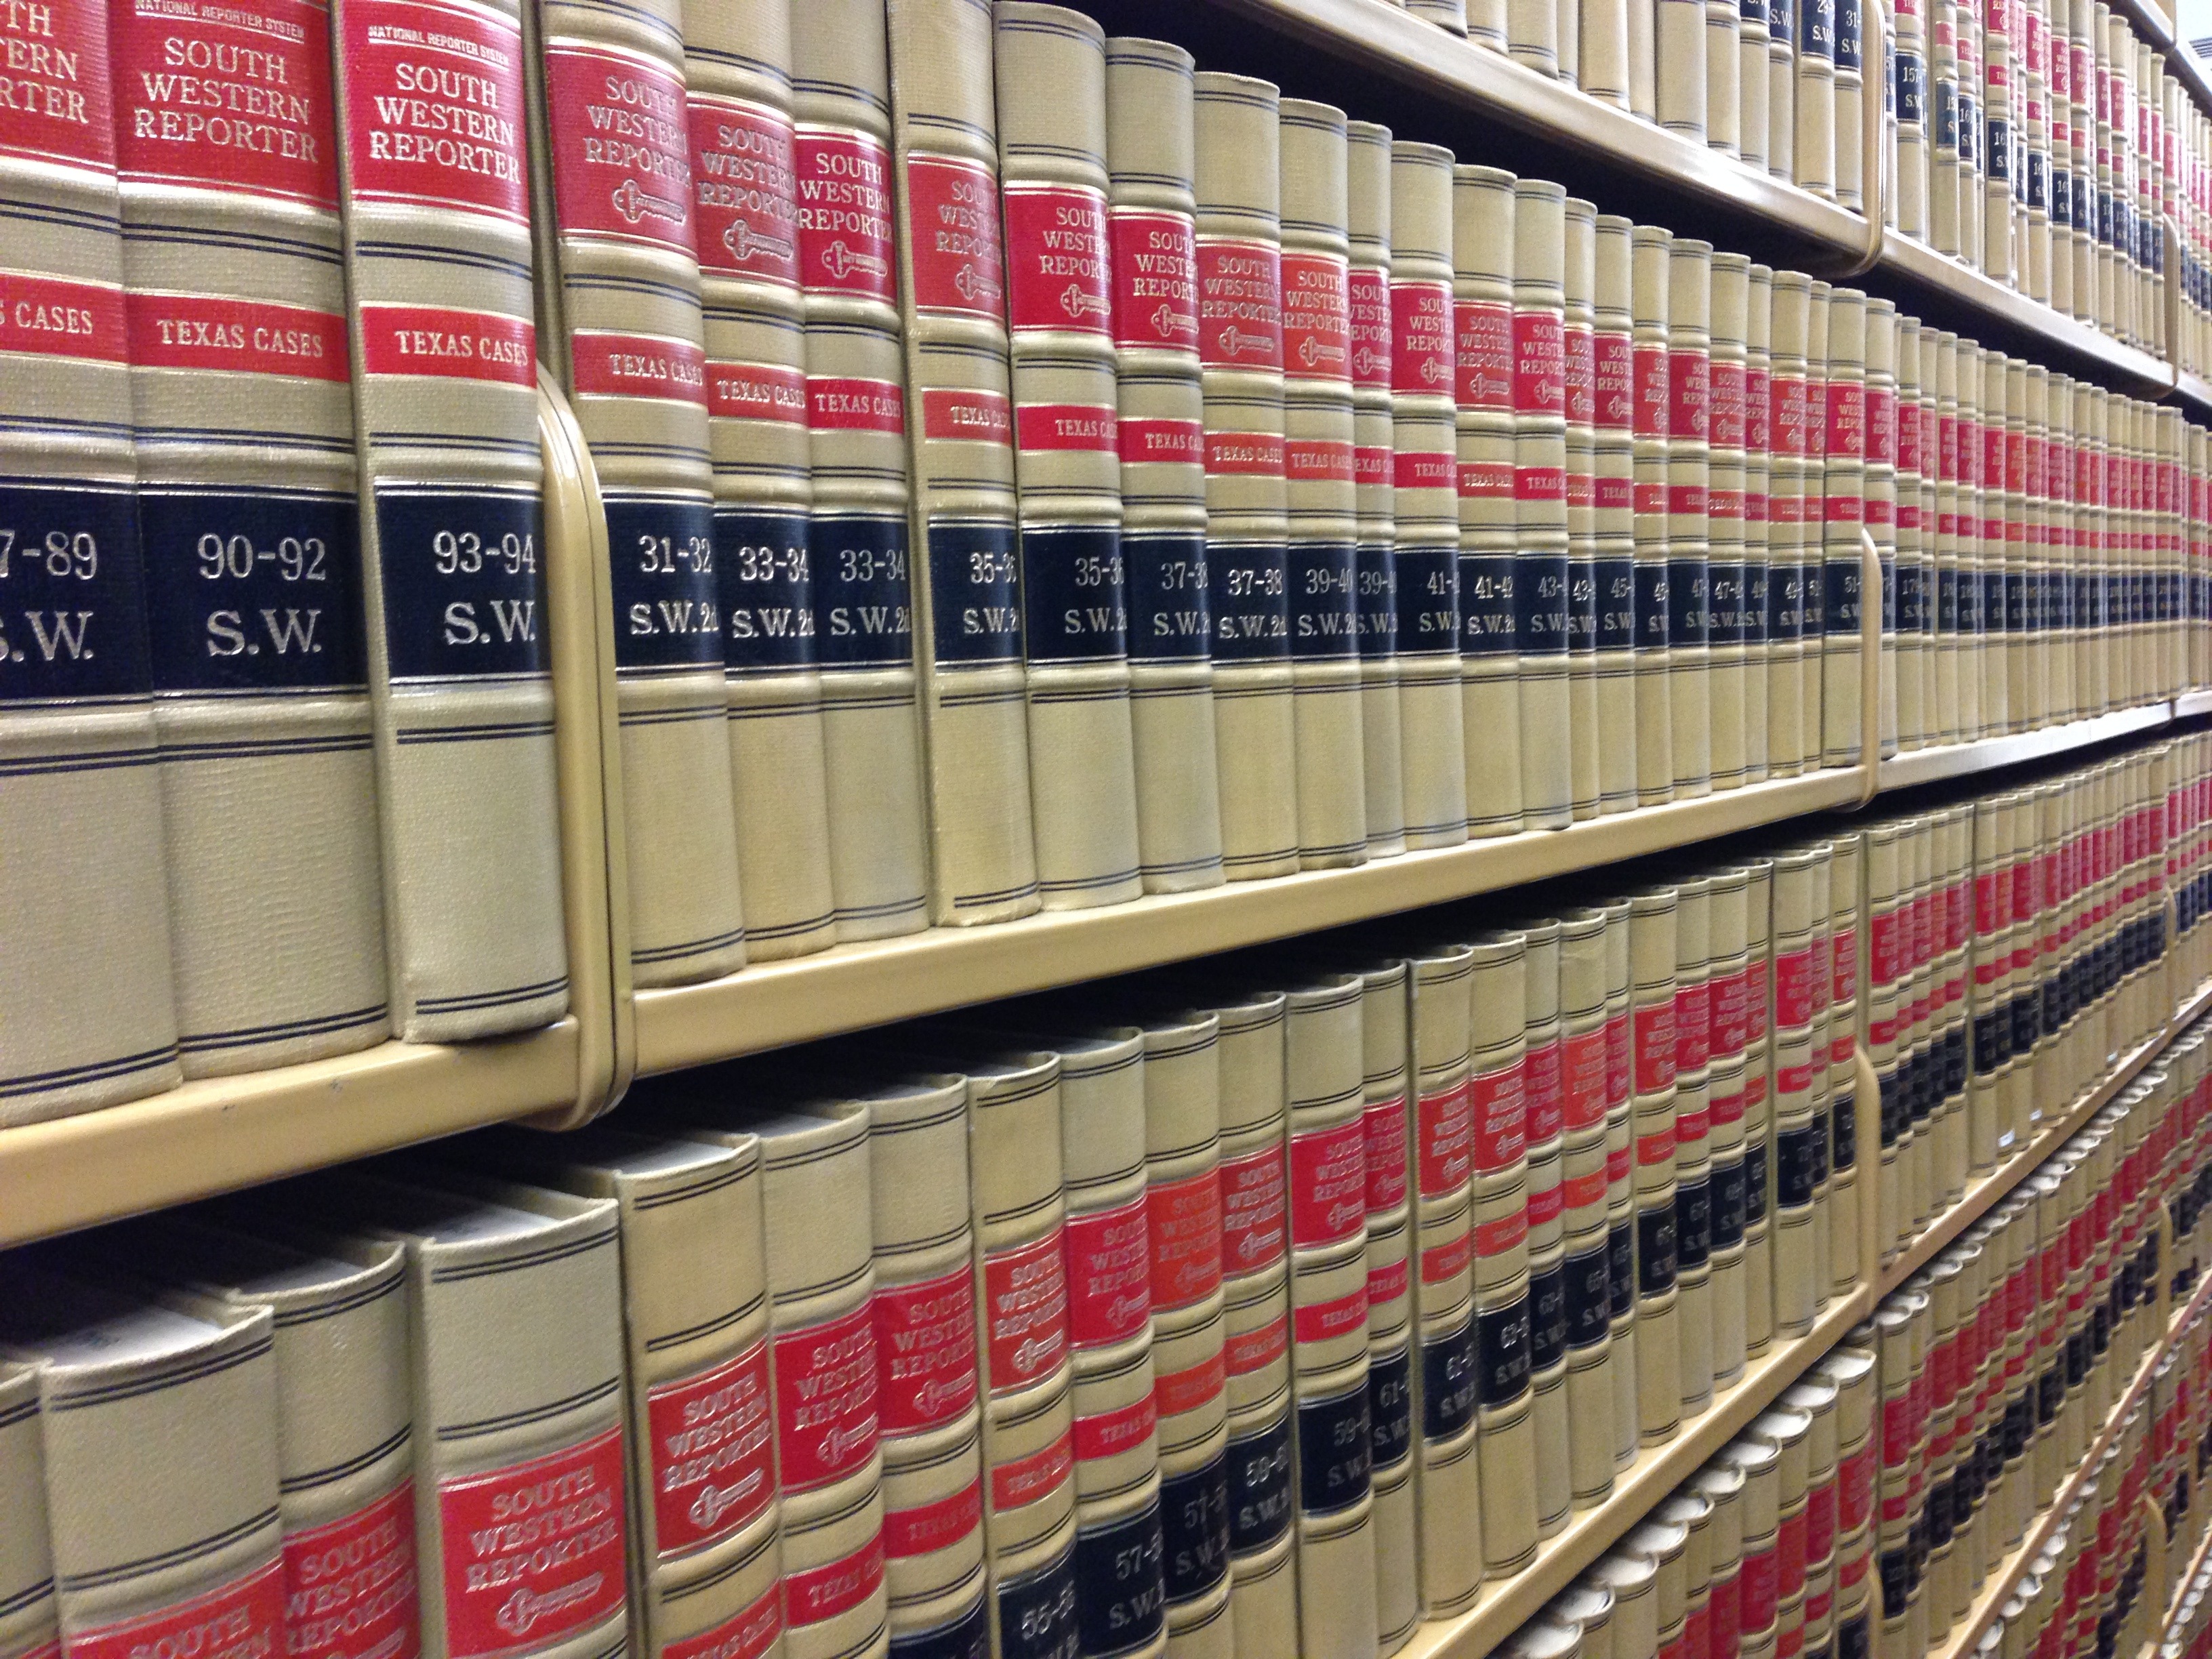
book, building, transport, stadium, public transport, aisle, literature, study, library, books, text, supermarket, learn, learning, educational, law, legal, grocery store, information, retail, wisdom, knowledge, educate, law books, sport venue, window covering, book shelves, rows of books